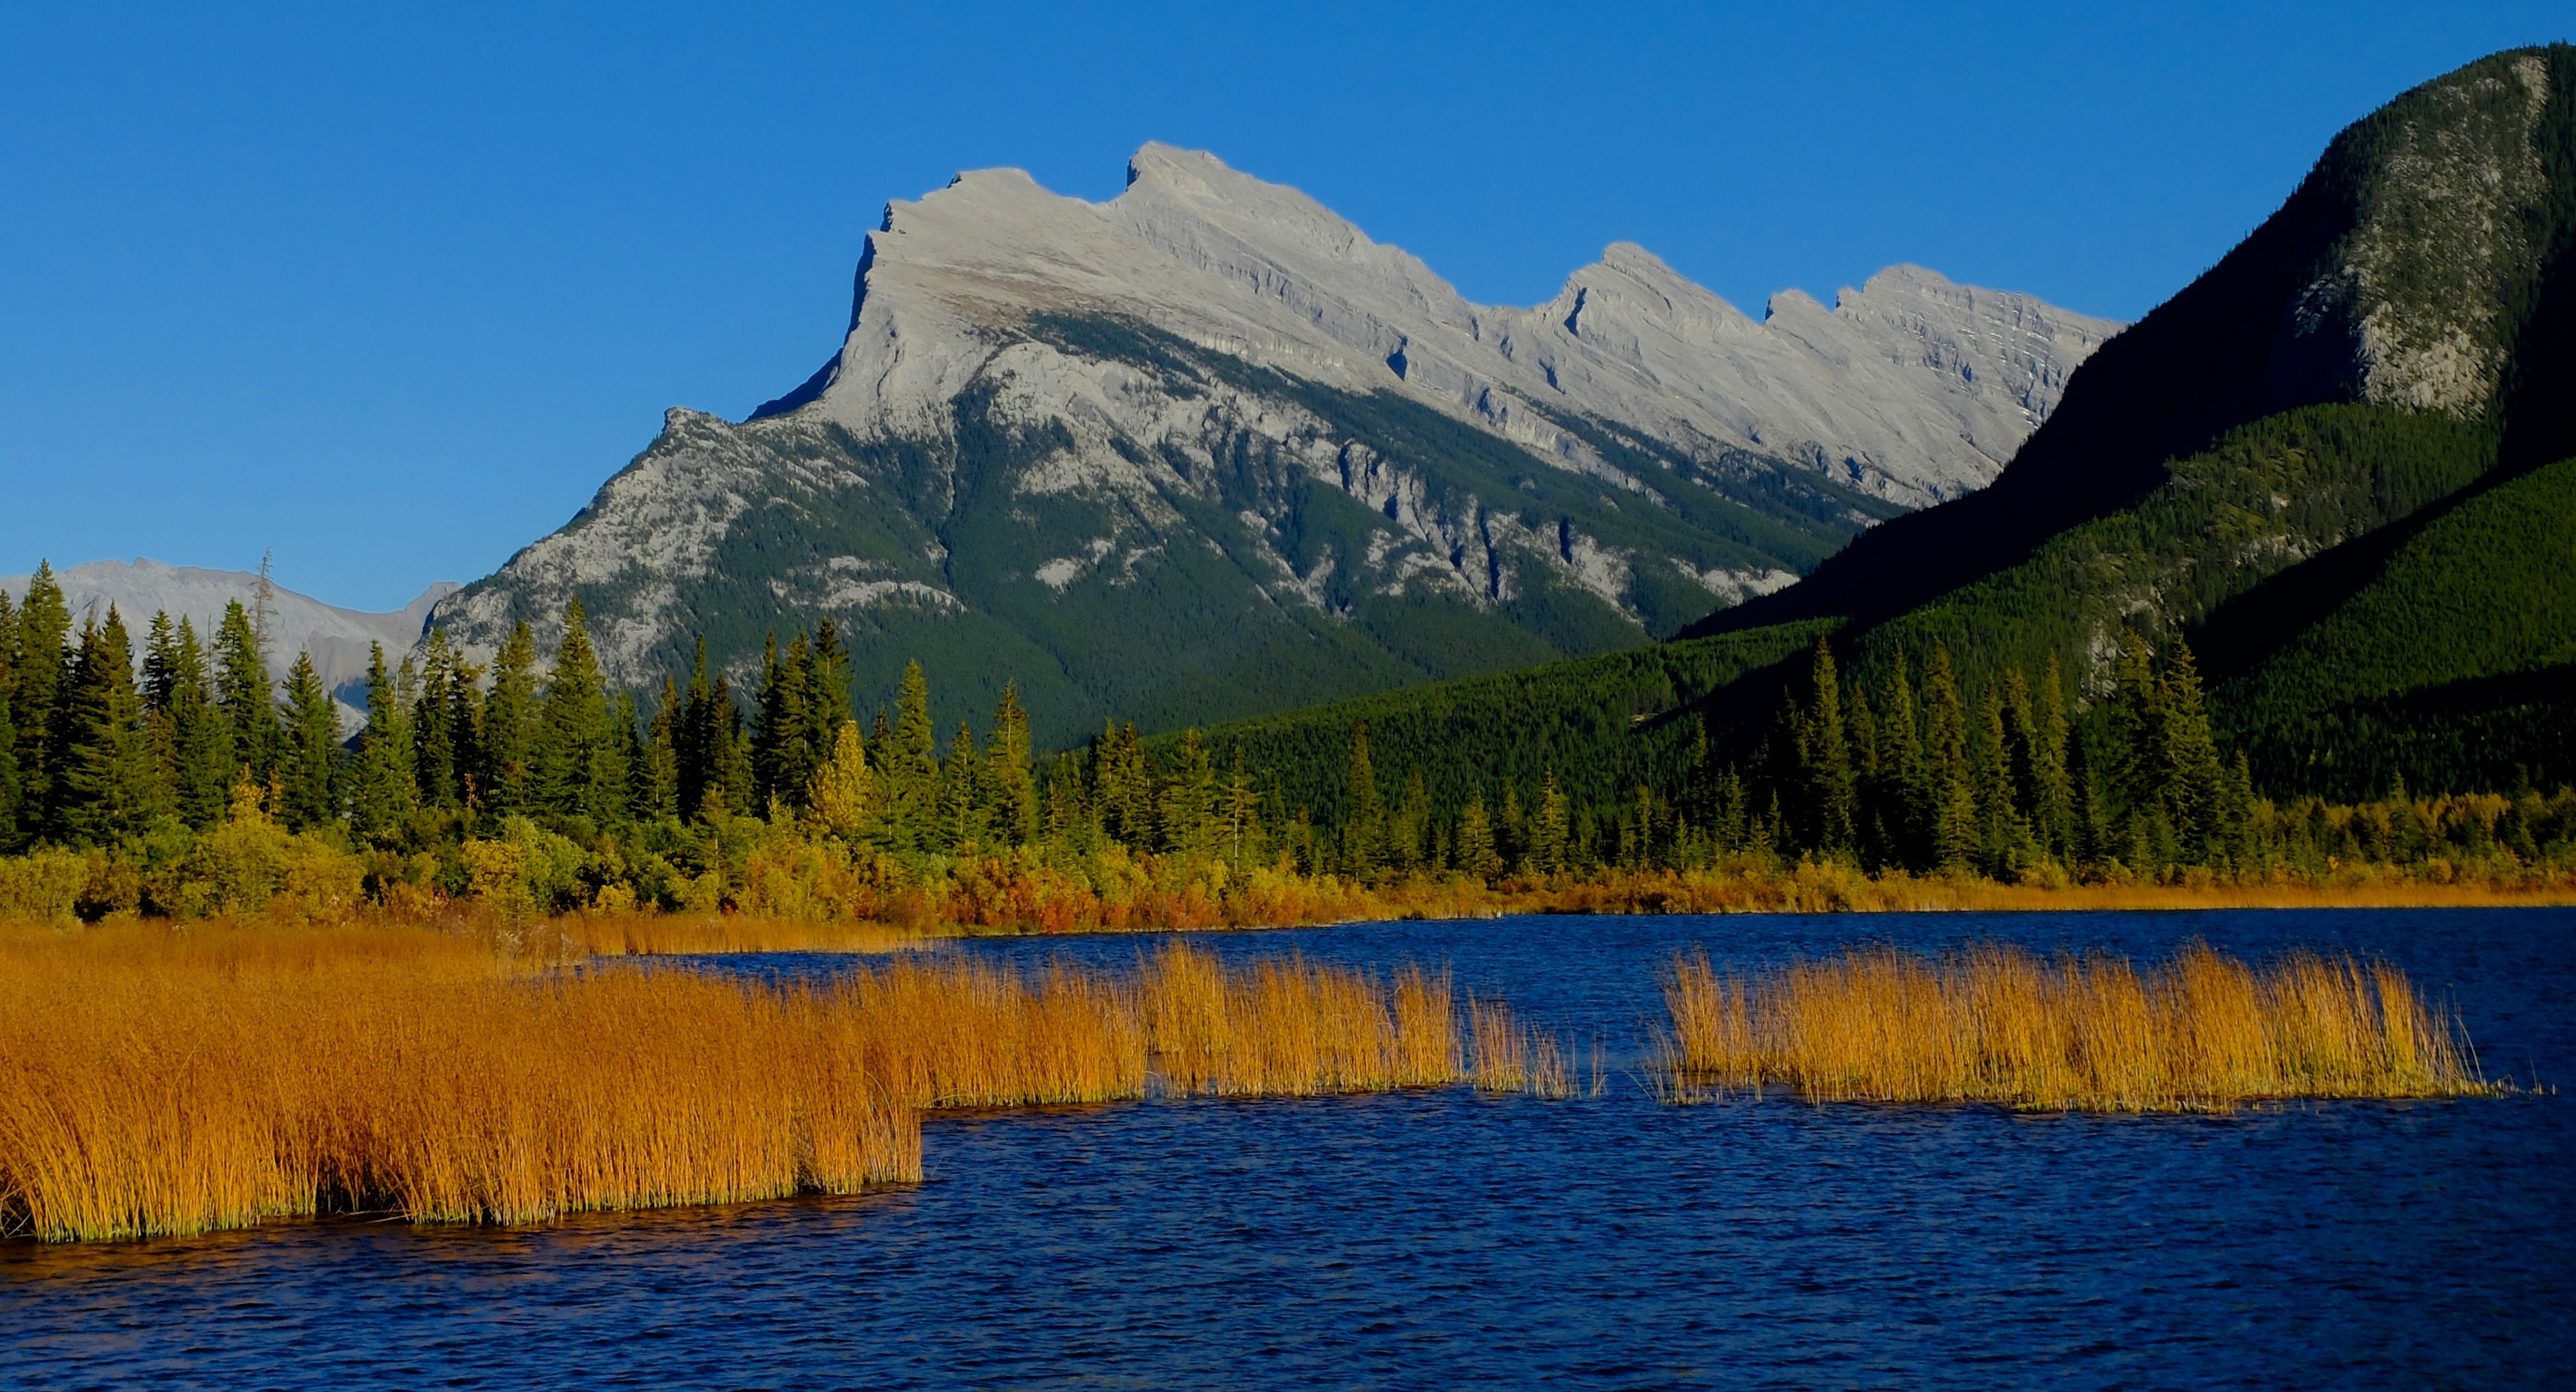
landscape, water, nature, wilderness, mountain, sky, lake, peak, valley, mountain range, travel, reflection, tranquil, scenic, natural, park, blue, rocky, fjord, national park, lakeside, canadian, plateau, scene, fell, alberta, loch, rundle, landform, banff national park, tarn, geographical feature, mountainous landforms, vermilion lakes